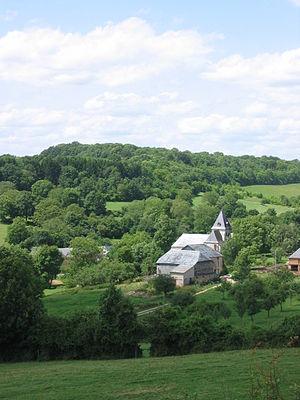
Eglise St Claire d'Hagnicourt vue 2 en Ardennes (France)
Hagnicourt est une commune française située dans le département des Ardennes, en région Grand Est.